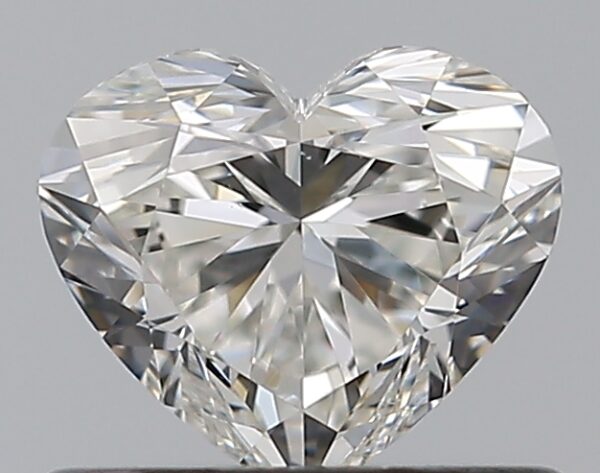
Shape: heart
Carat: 0.52
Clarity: VVS2
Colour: H
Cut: EX
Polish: EX
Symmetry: VG
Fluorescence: F
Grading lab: GIA
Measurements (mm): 4.86 x 5.64 x 3.21